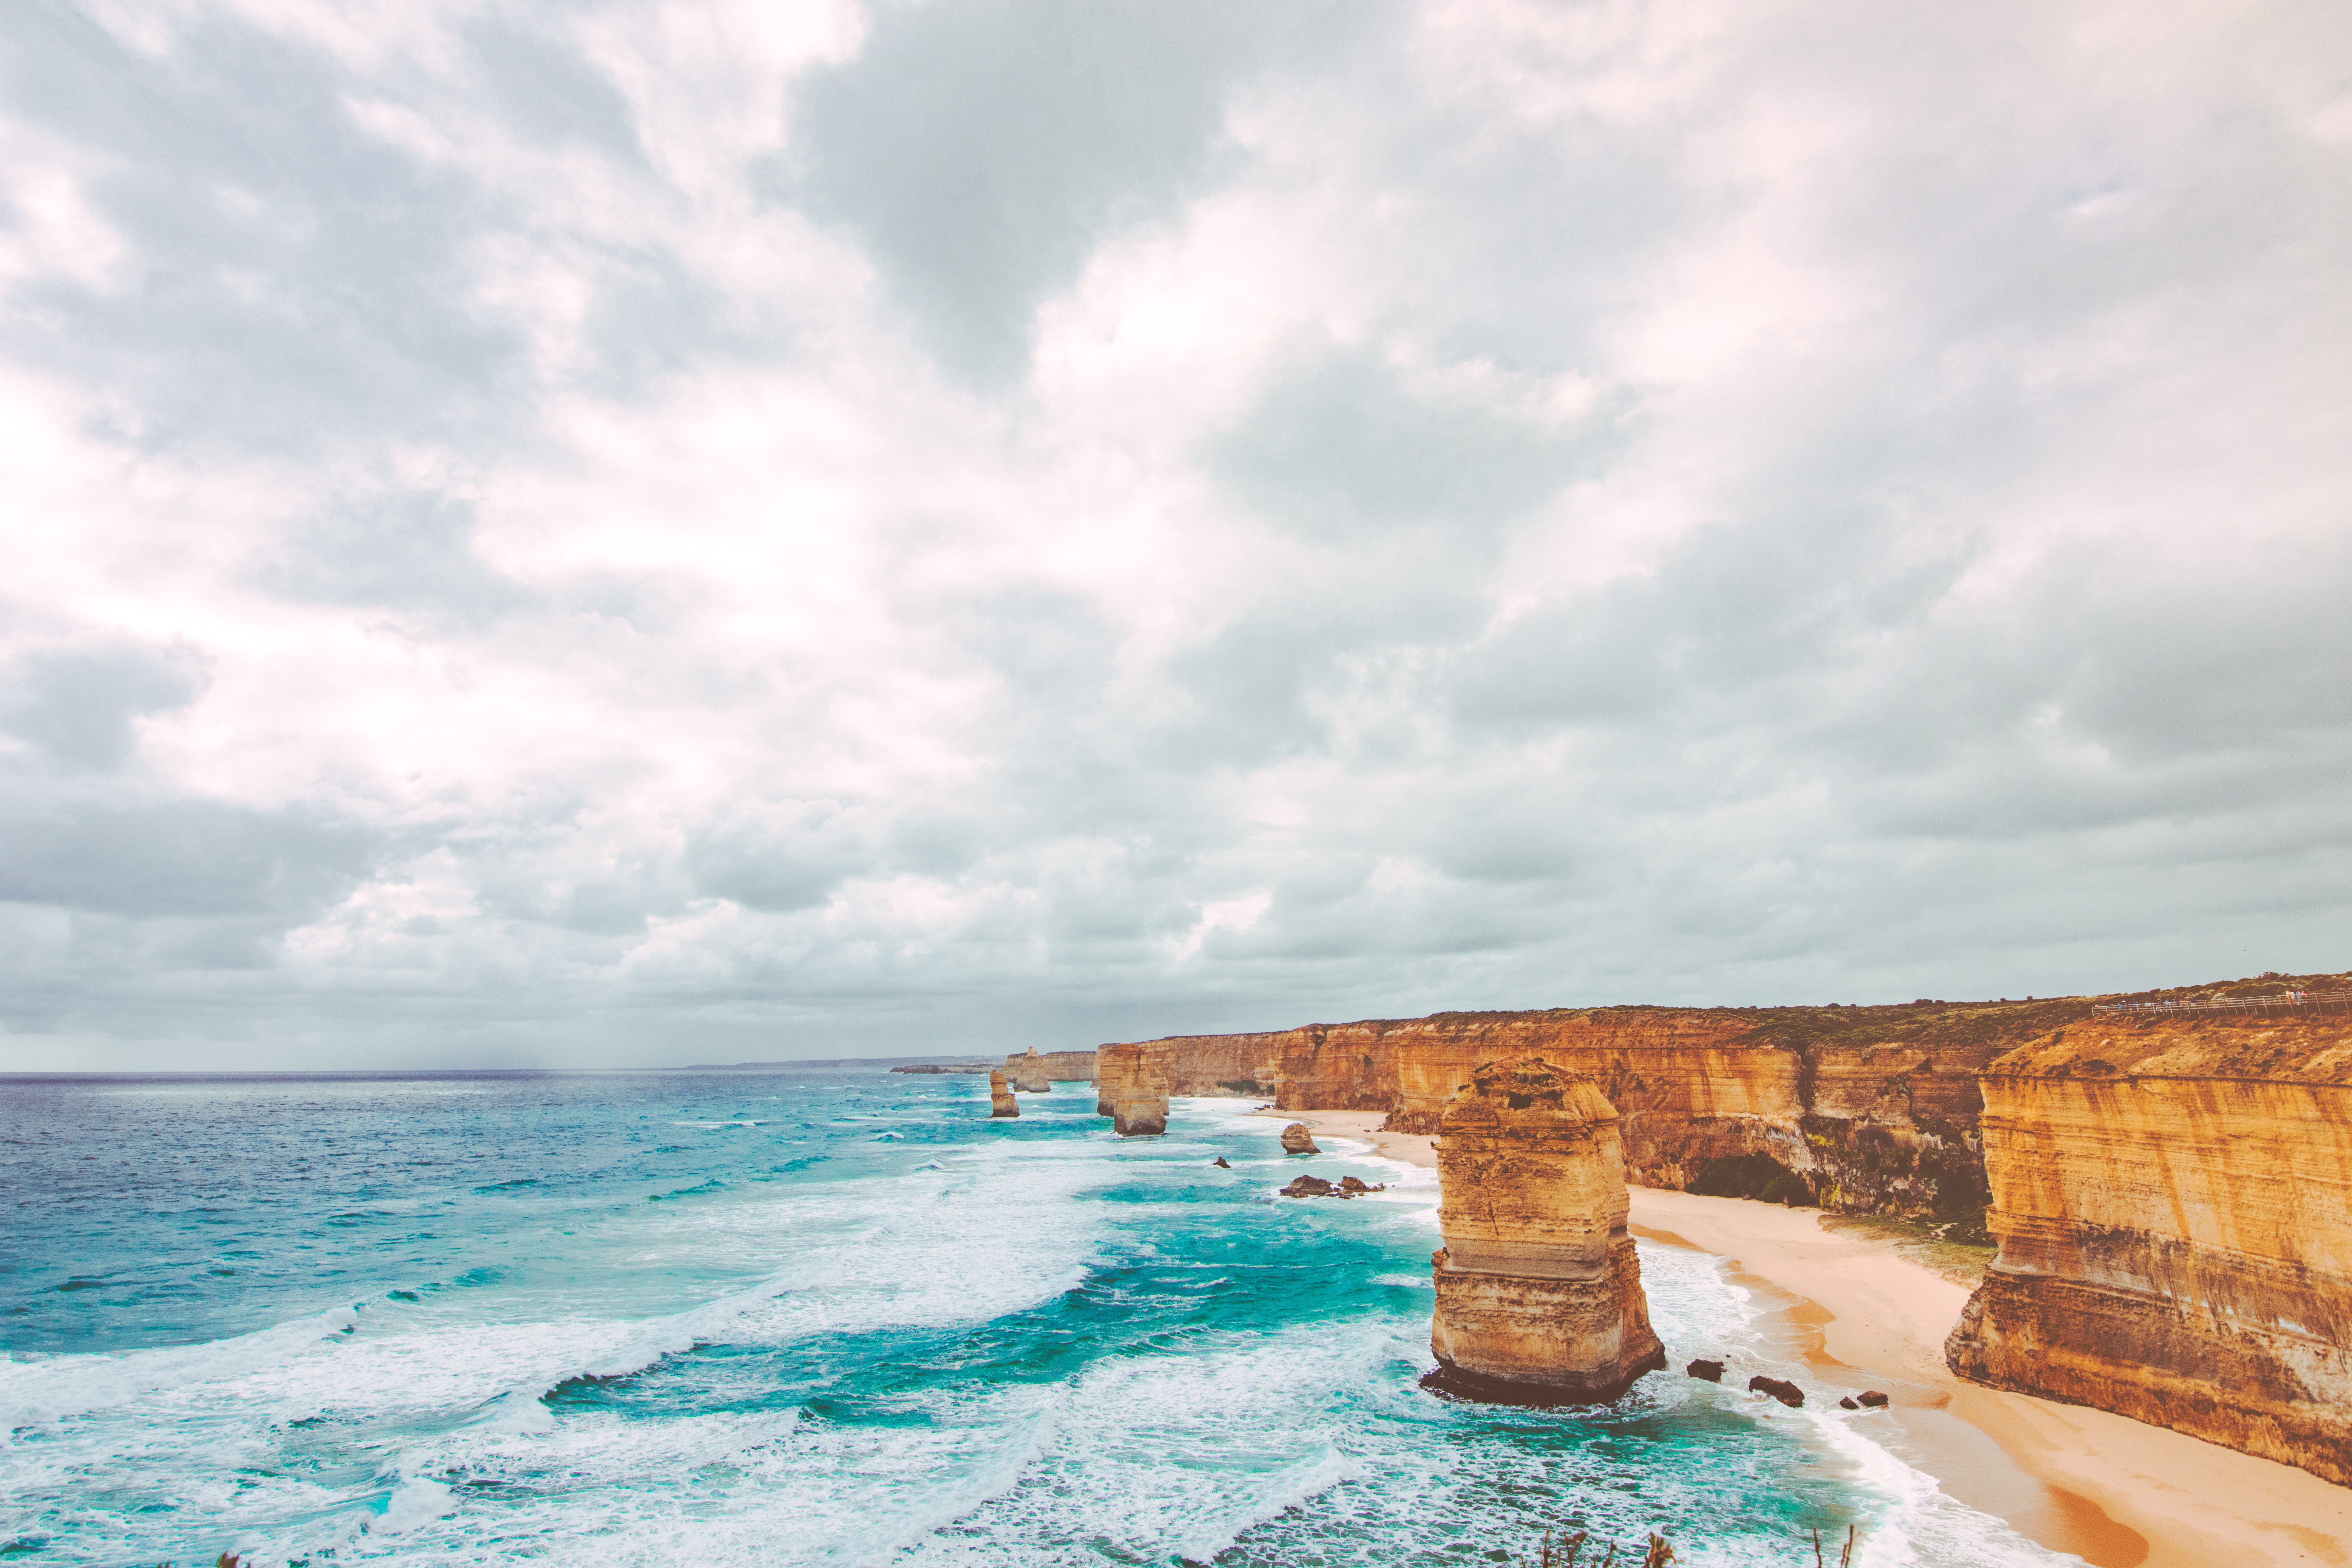
sea, coast, ocean, horizon, shore, wave, vacation, cliff, bay, terrain, cape, landform, geographical feature, wind wave